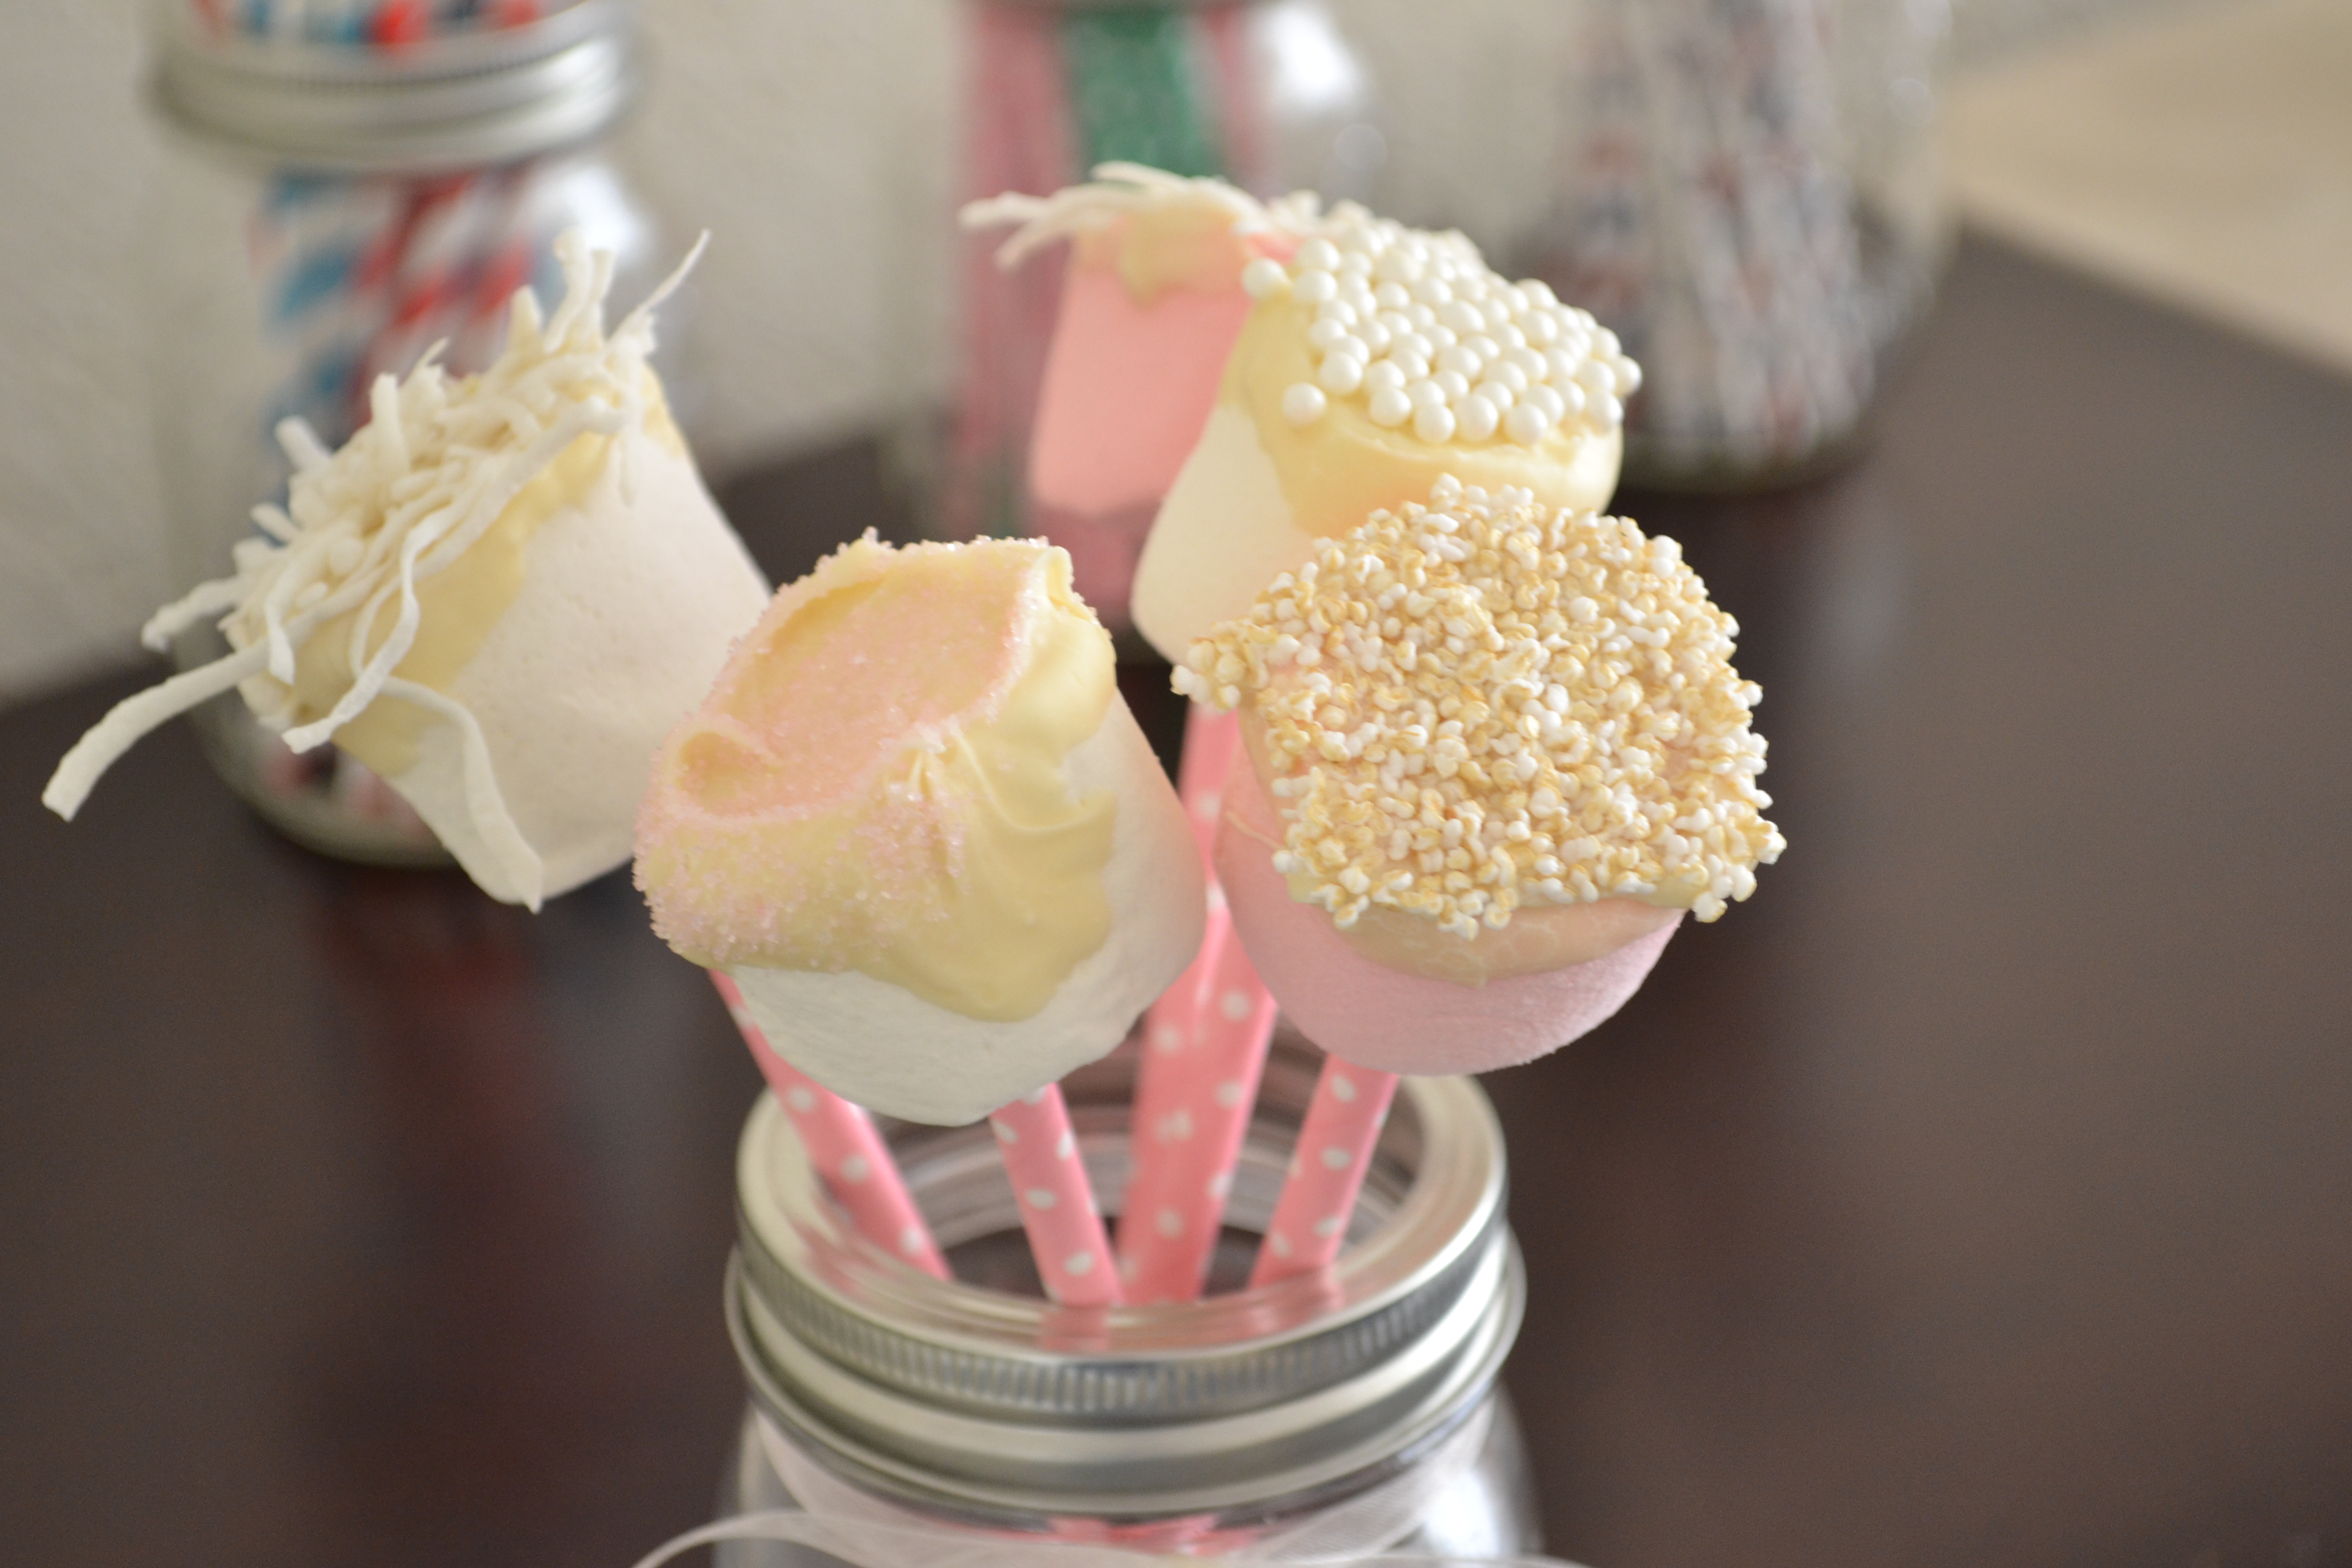
candy, marshmallow, bonbon, sweets, tar, pink, mason jar, food, tableware, sweetness, peach, centrepiece, party, baby shower, drinkware, party favor, cuisine, confectionery